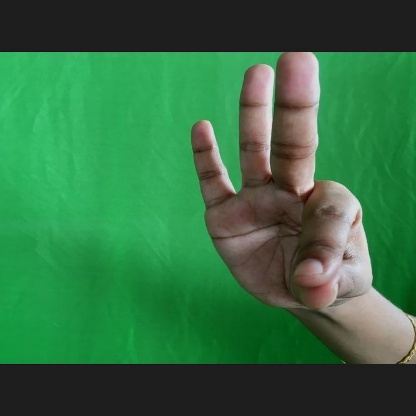
Mudra: Hamsasyam